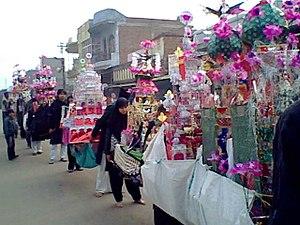
L’islam est en Inde la deuxième religion après l’hindouisme. D'après le recensement de 2011, 14,2 % de la population indienne est musulmane, soit environ 172 millions de personnes. C'est une minorité en forte croissance. Après l’Indonésie et le Pakistan, l’Inde est le troisième pays ayant la communauté musulmane la plus importante.